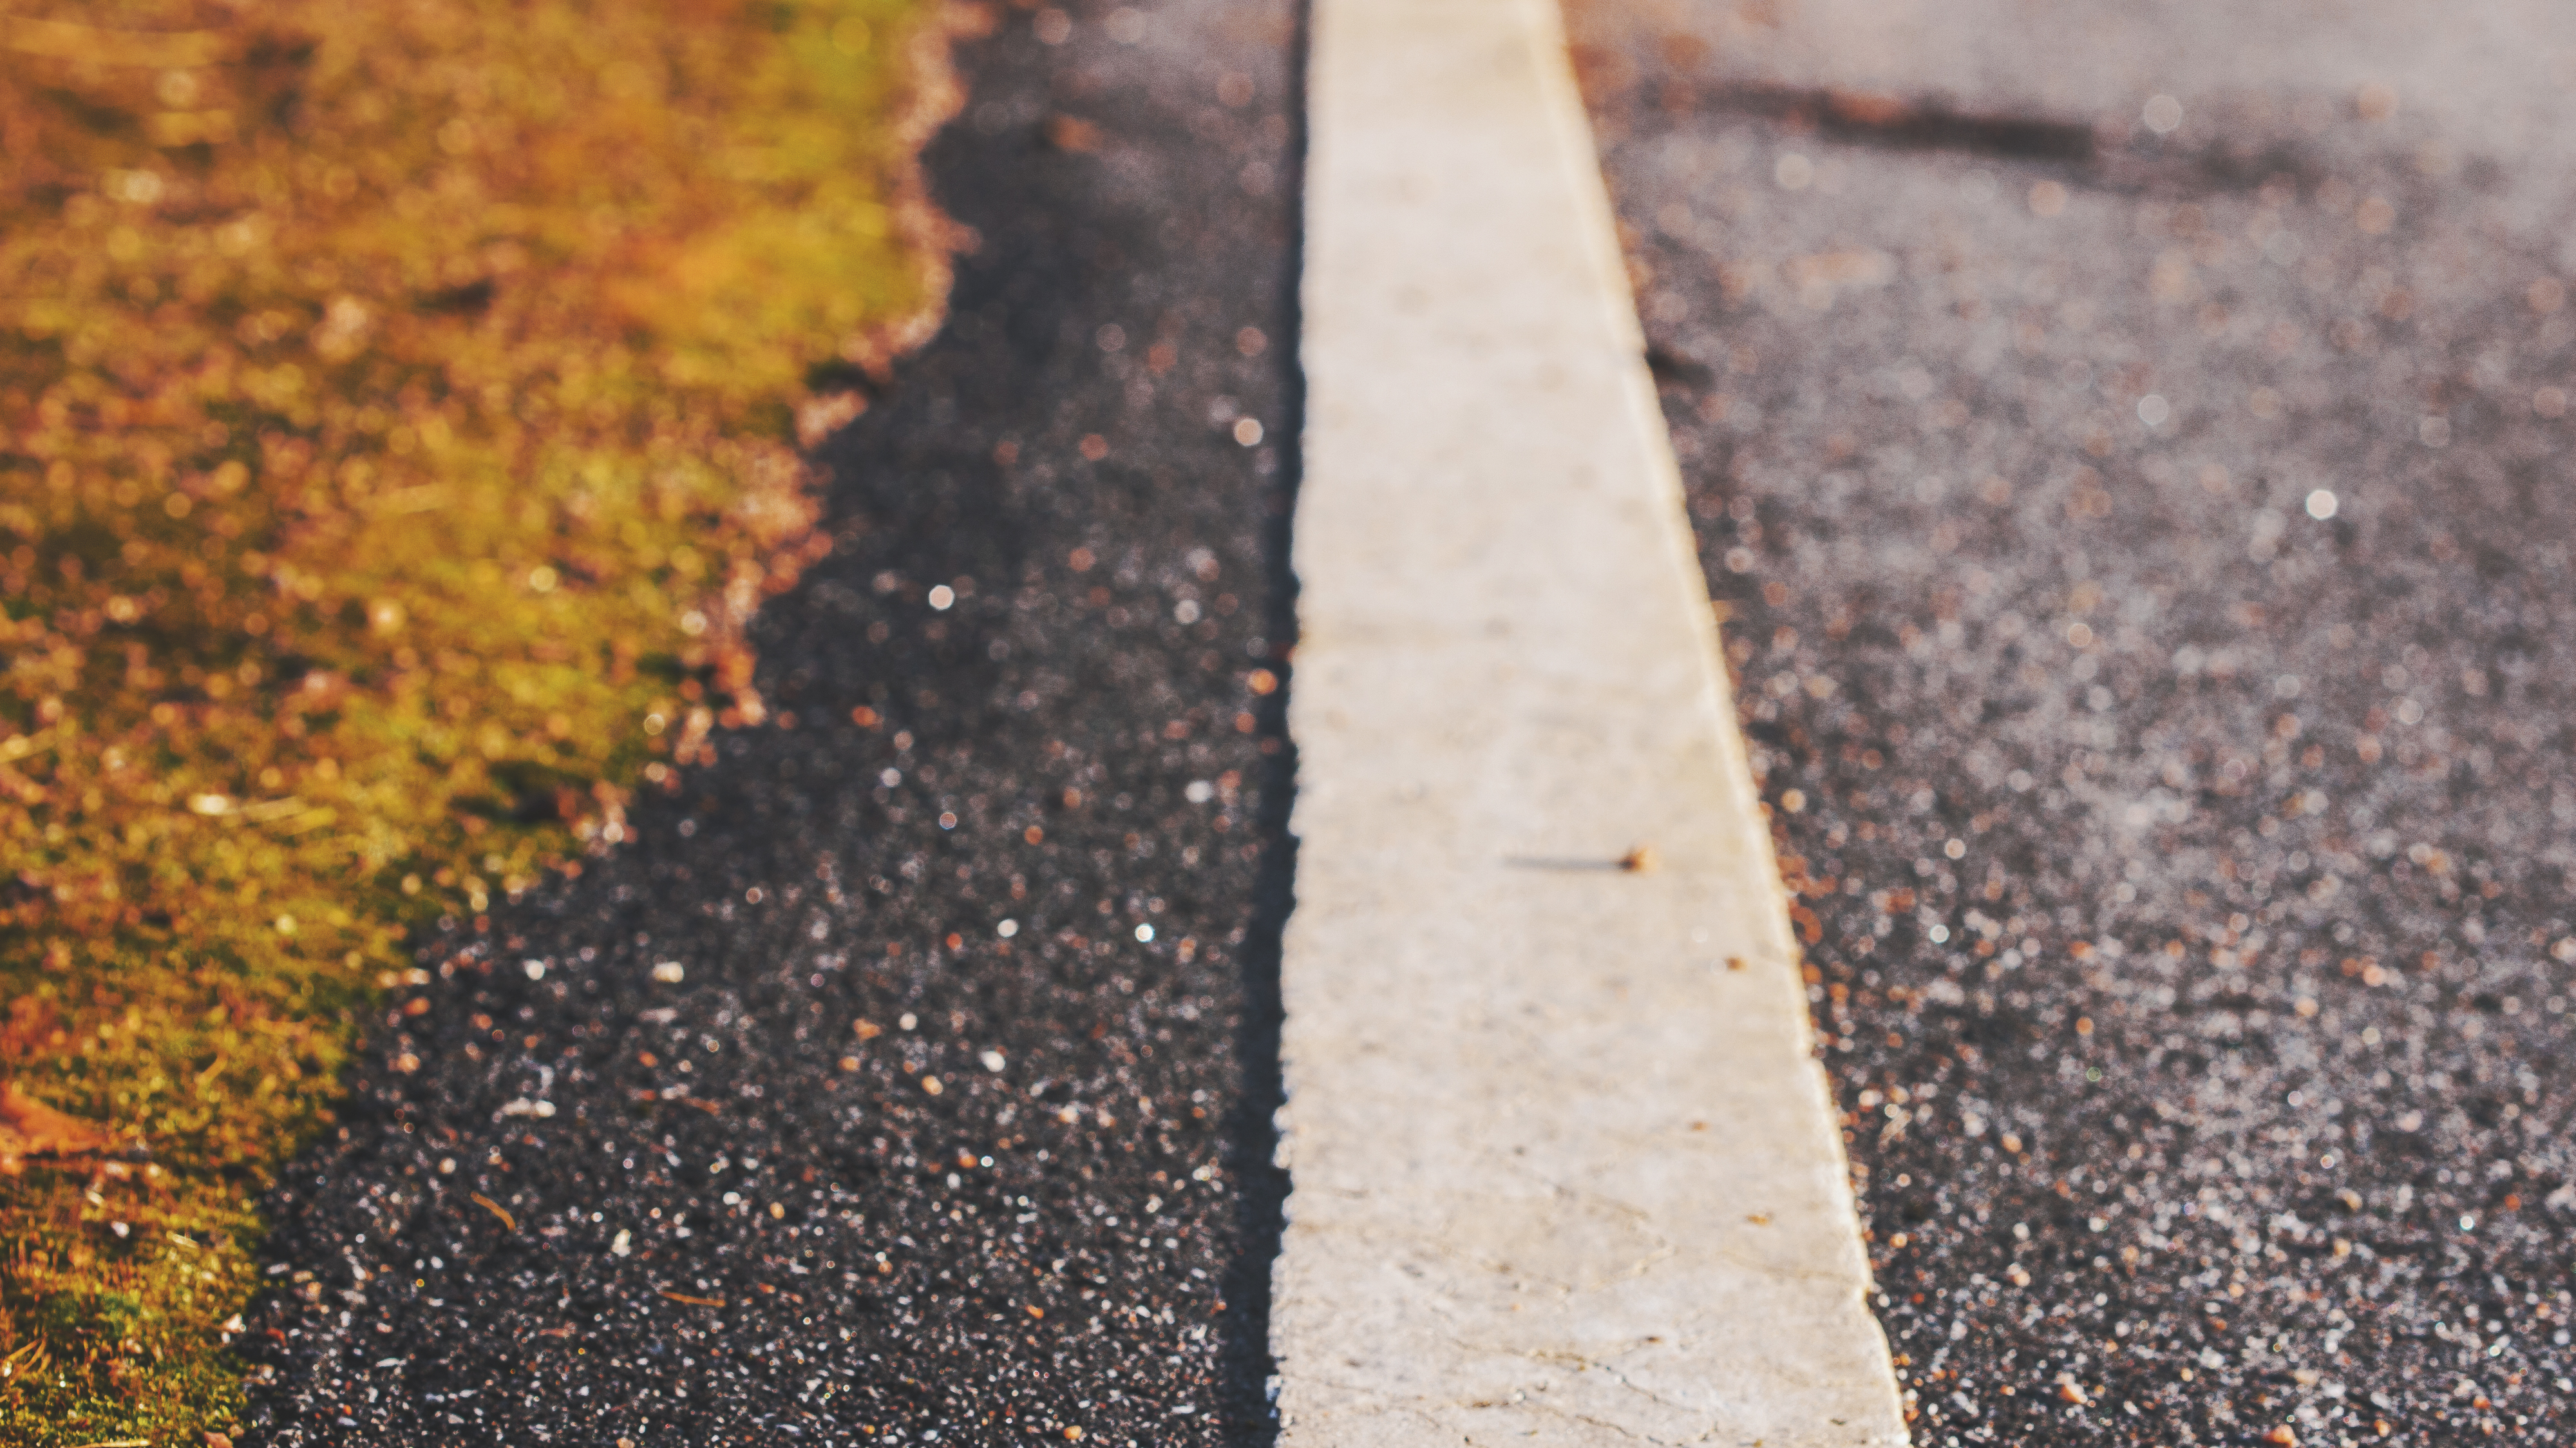
images, road surface, asphalt, tar, wood, grass, wall, Tints and shades, road, landscape, soil, shadow, sidewalk, concrete, rock, flooring, rolling, curb, deciduous, natural material, autumn